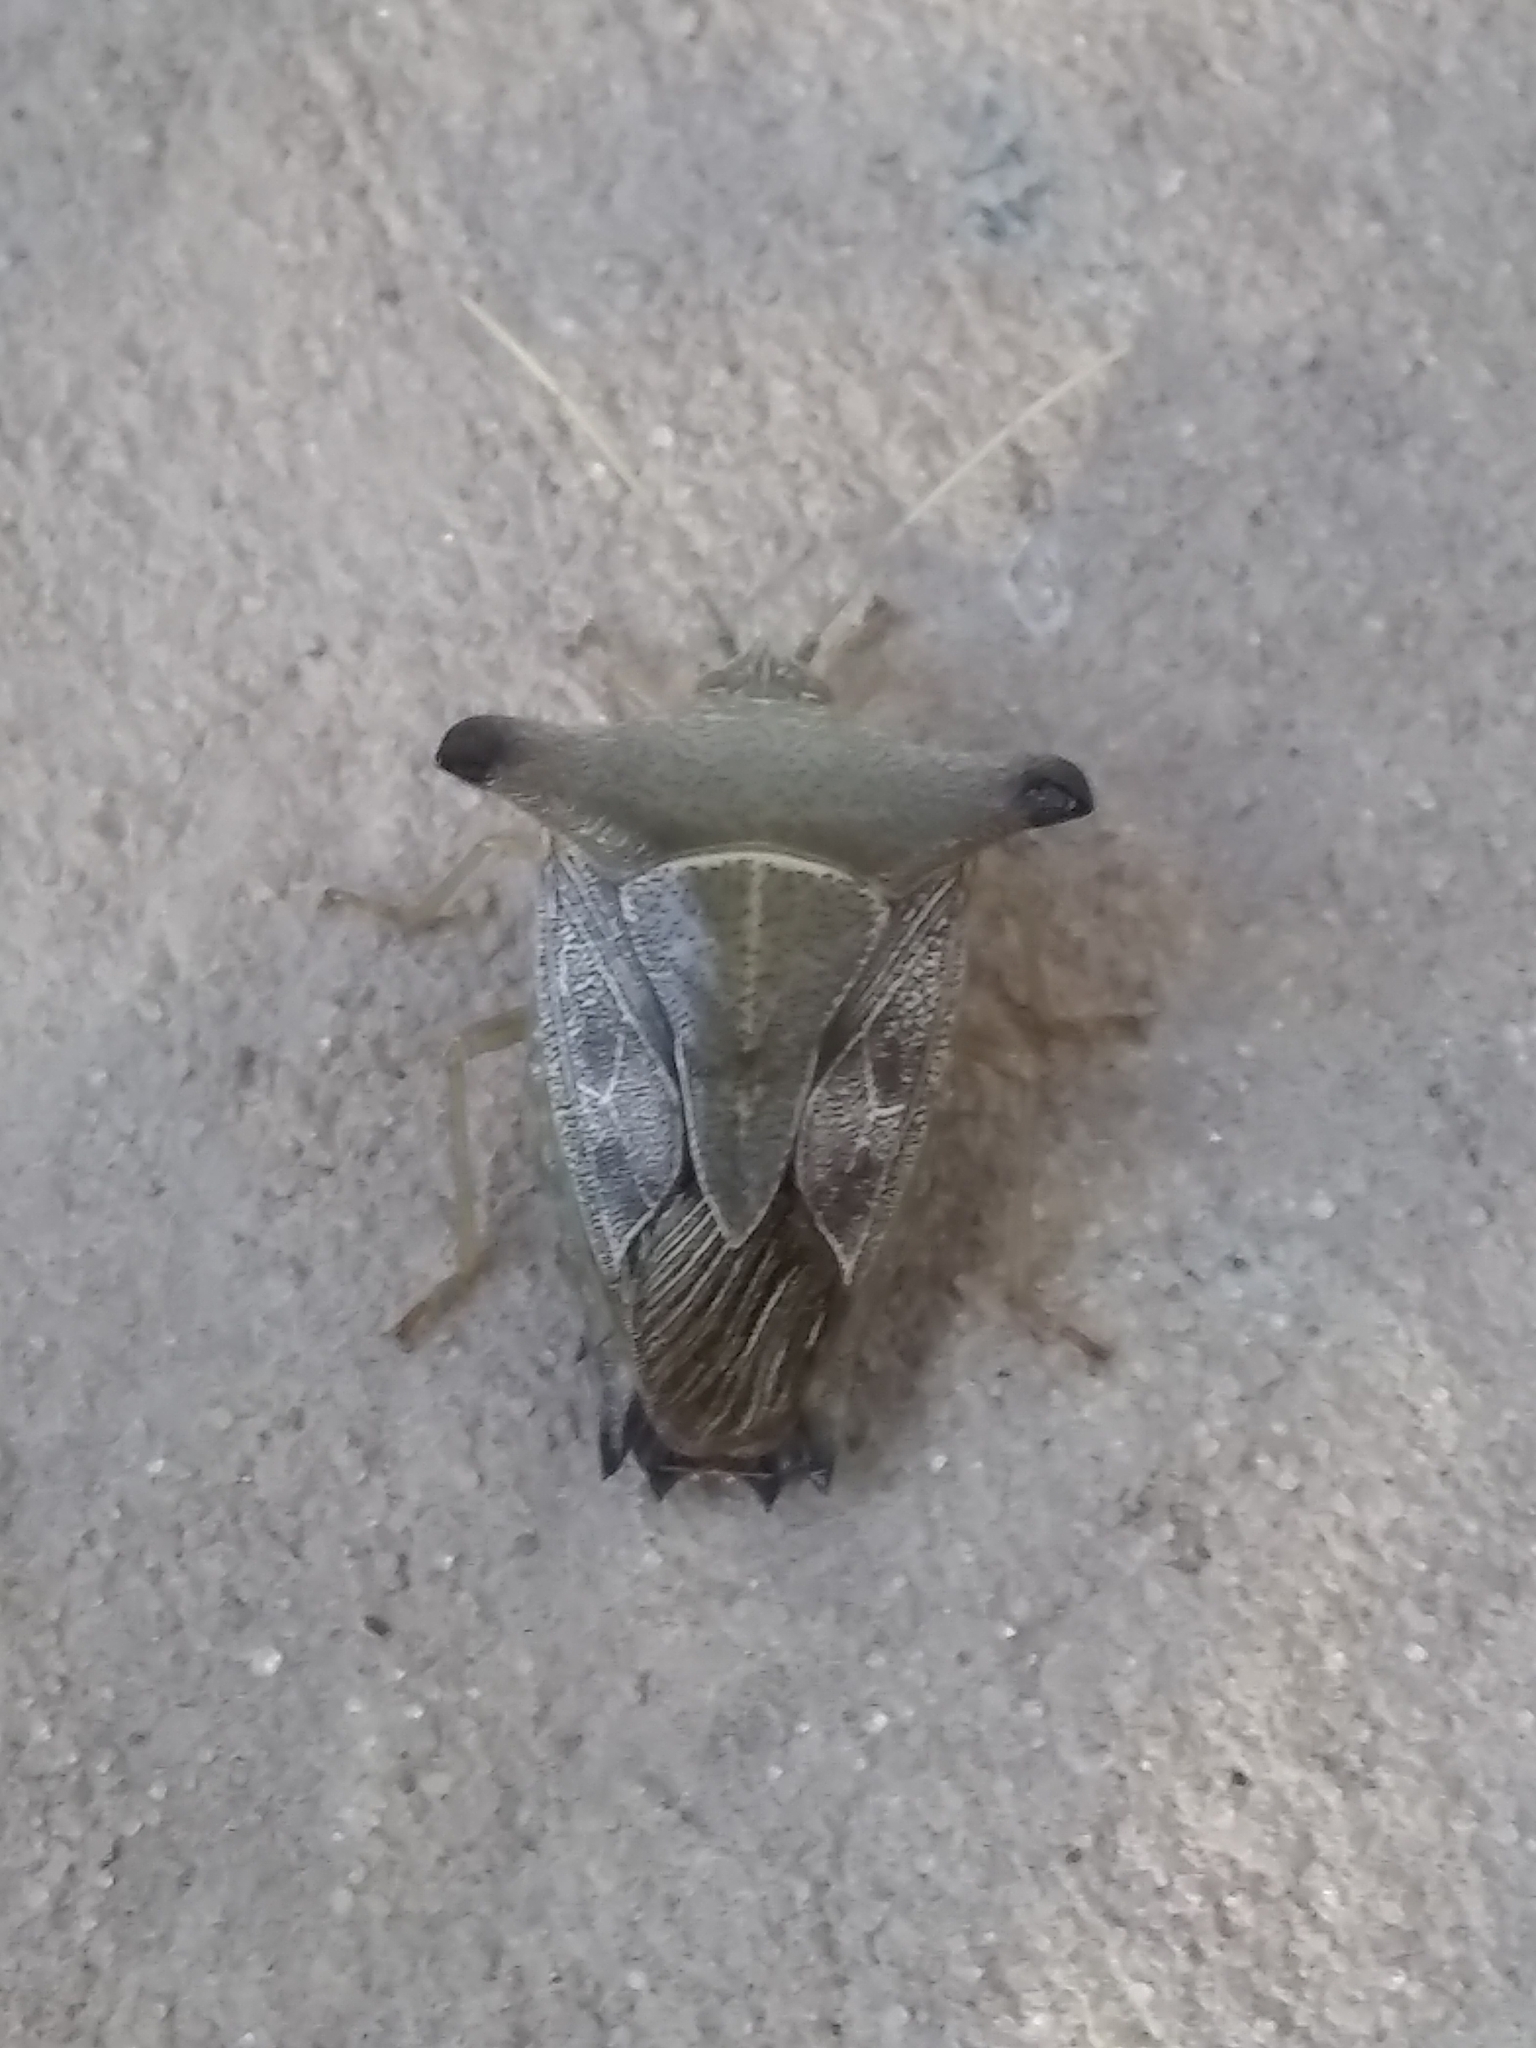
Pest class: stink_bug